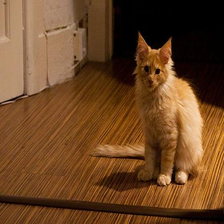
Species: cat
Breed: Maine Coon